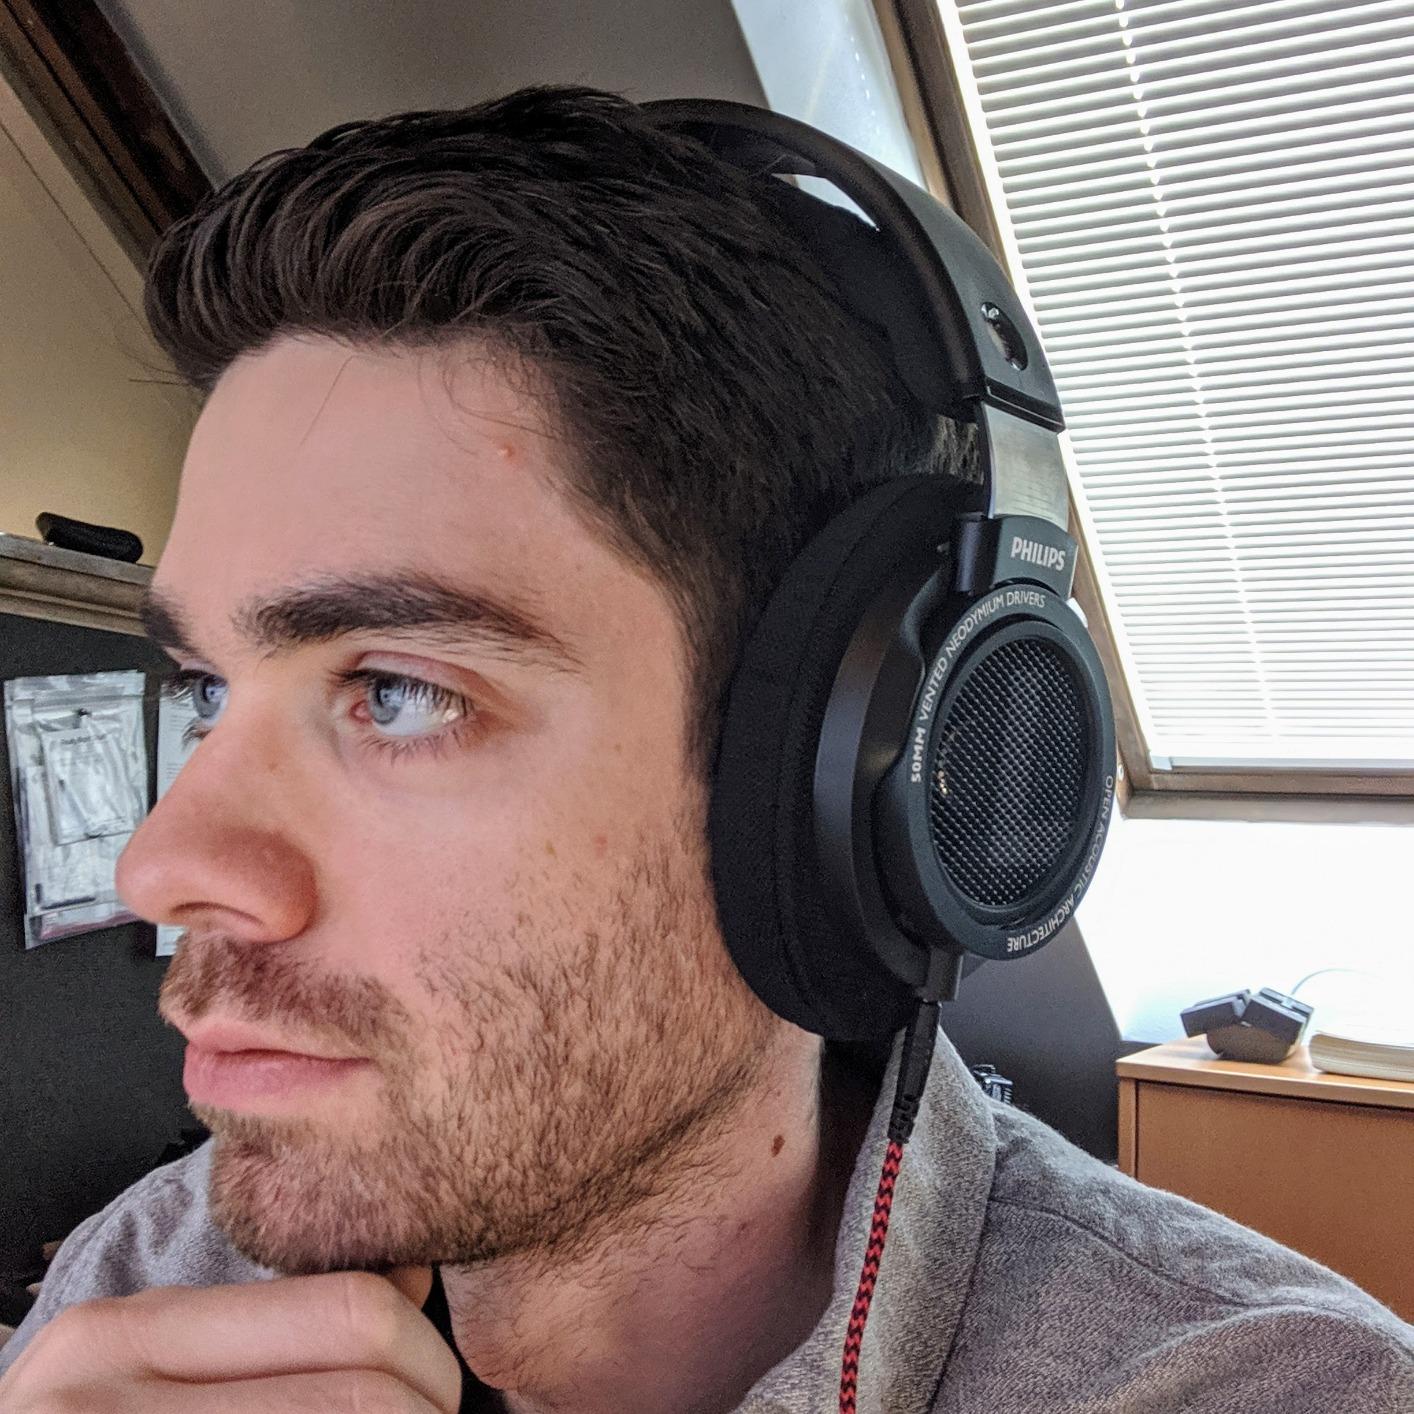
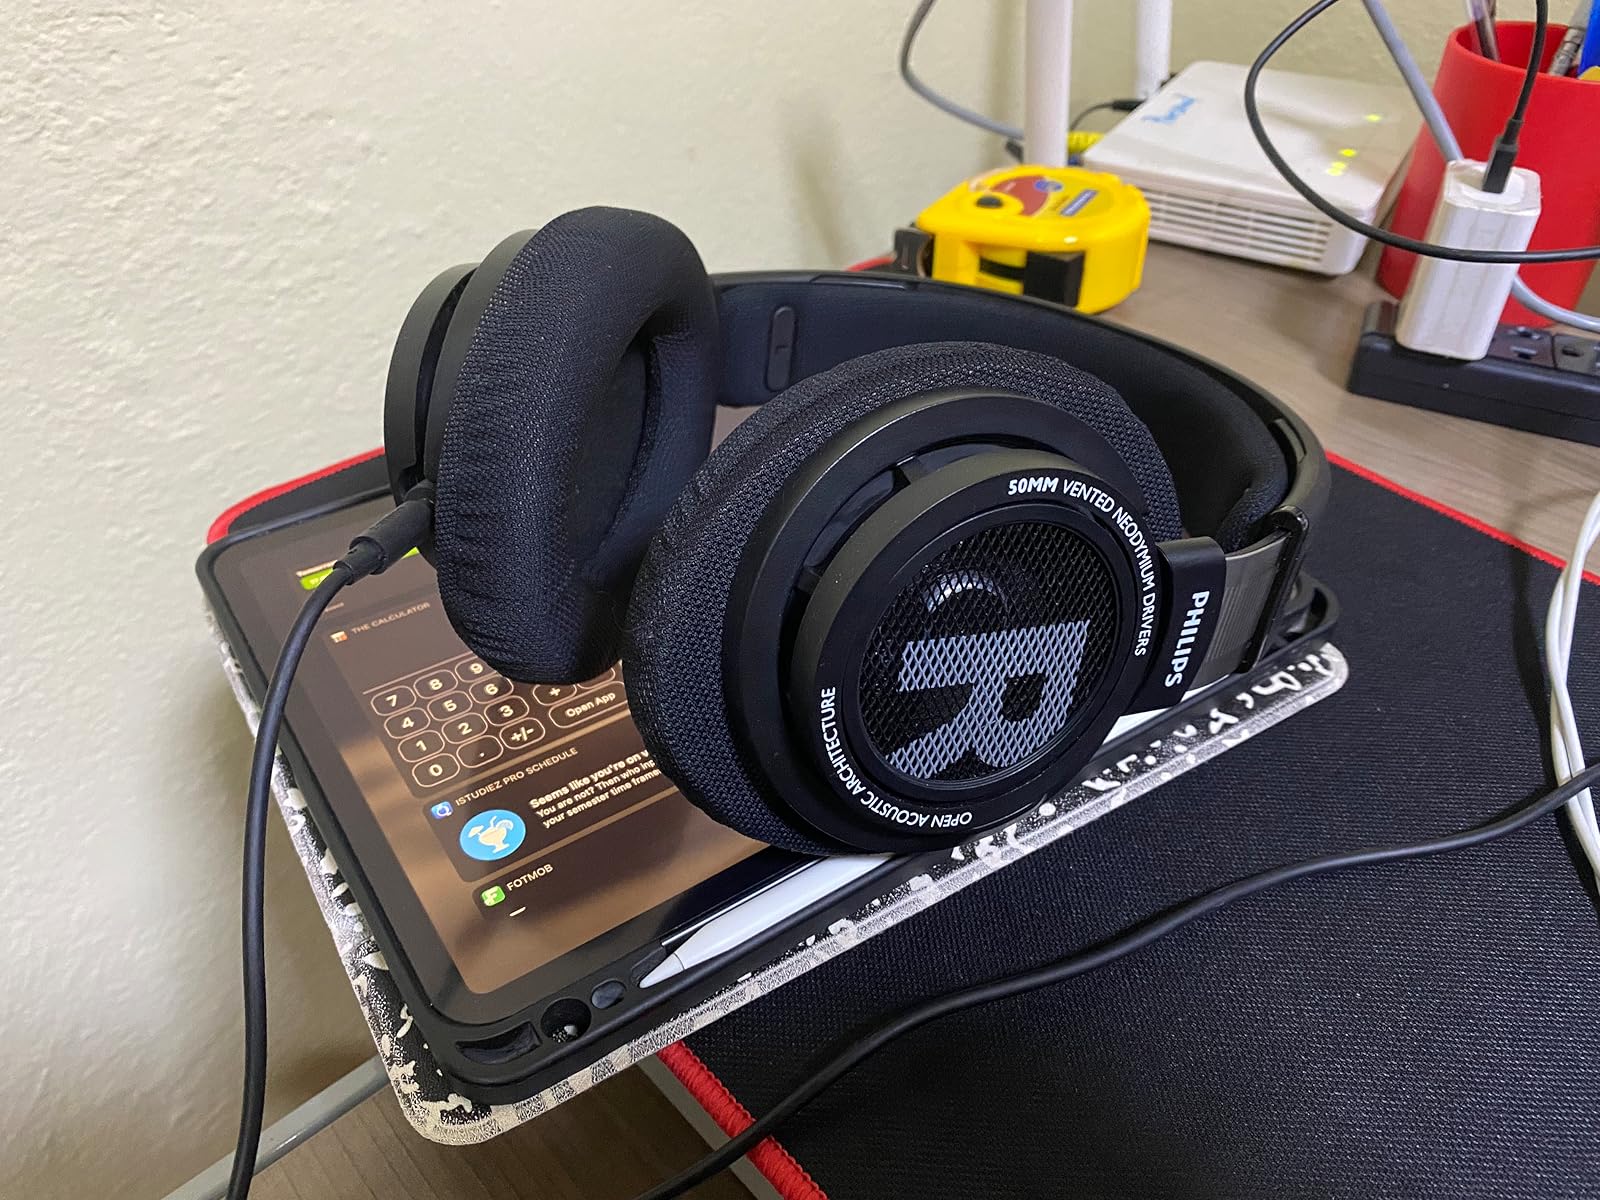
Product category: headphones
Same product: yes